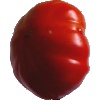
Label: Tomato 3